Valentin Alberti

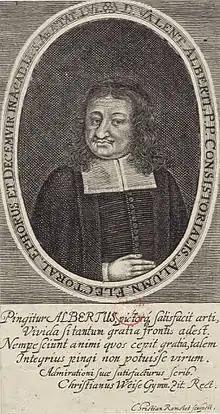
Alberti by Christian Romstet, 1690

Valentin Alberti (15 December 1635 – 15 September 1697) was a Lutheran, orthodox philosopher and theologian from Silesia and was the son of a preacher.